Charlotte of Mecklenburg-Strelitz

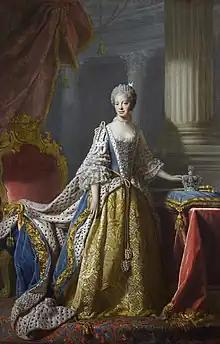
Queen Charlotte by Allan Ramsay, 1762

After the onset of his permanent madness in 1811, George III was placed under the guardianship of his wife in accordance with the Regency Bill of 1789.